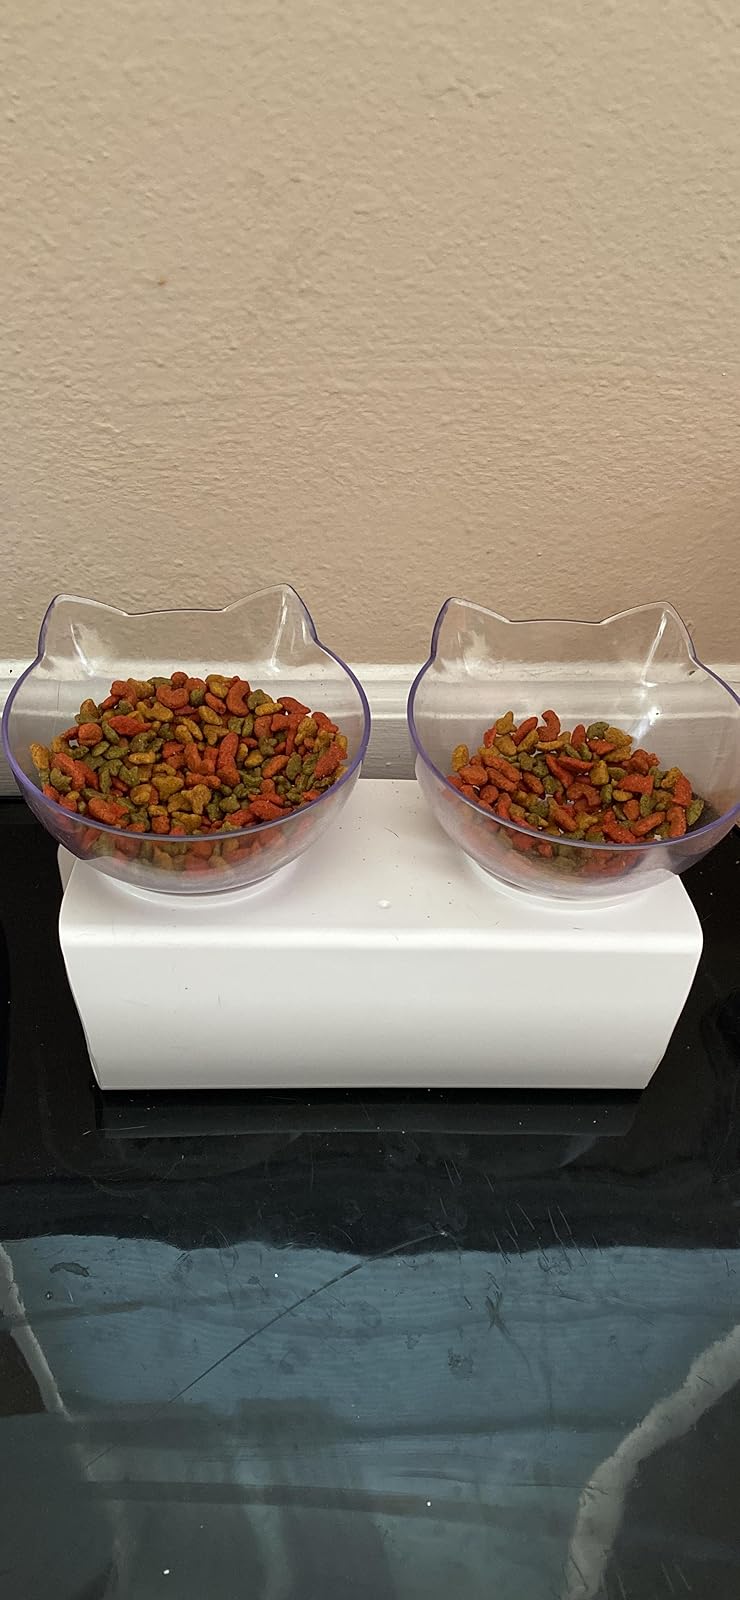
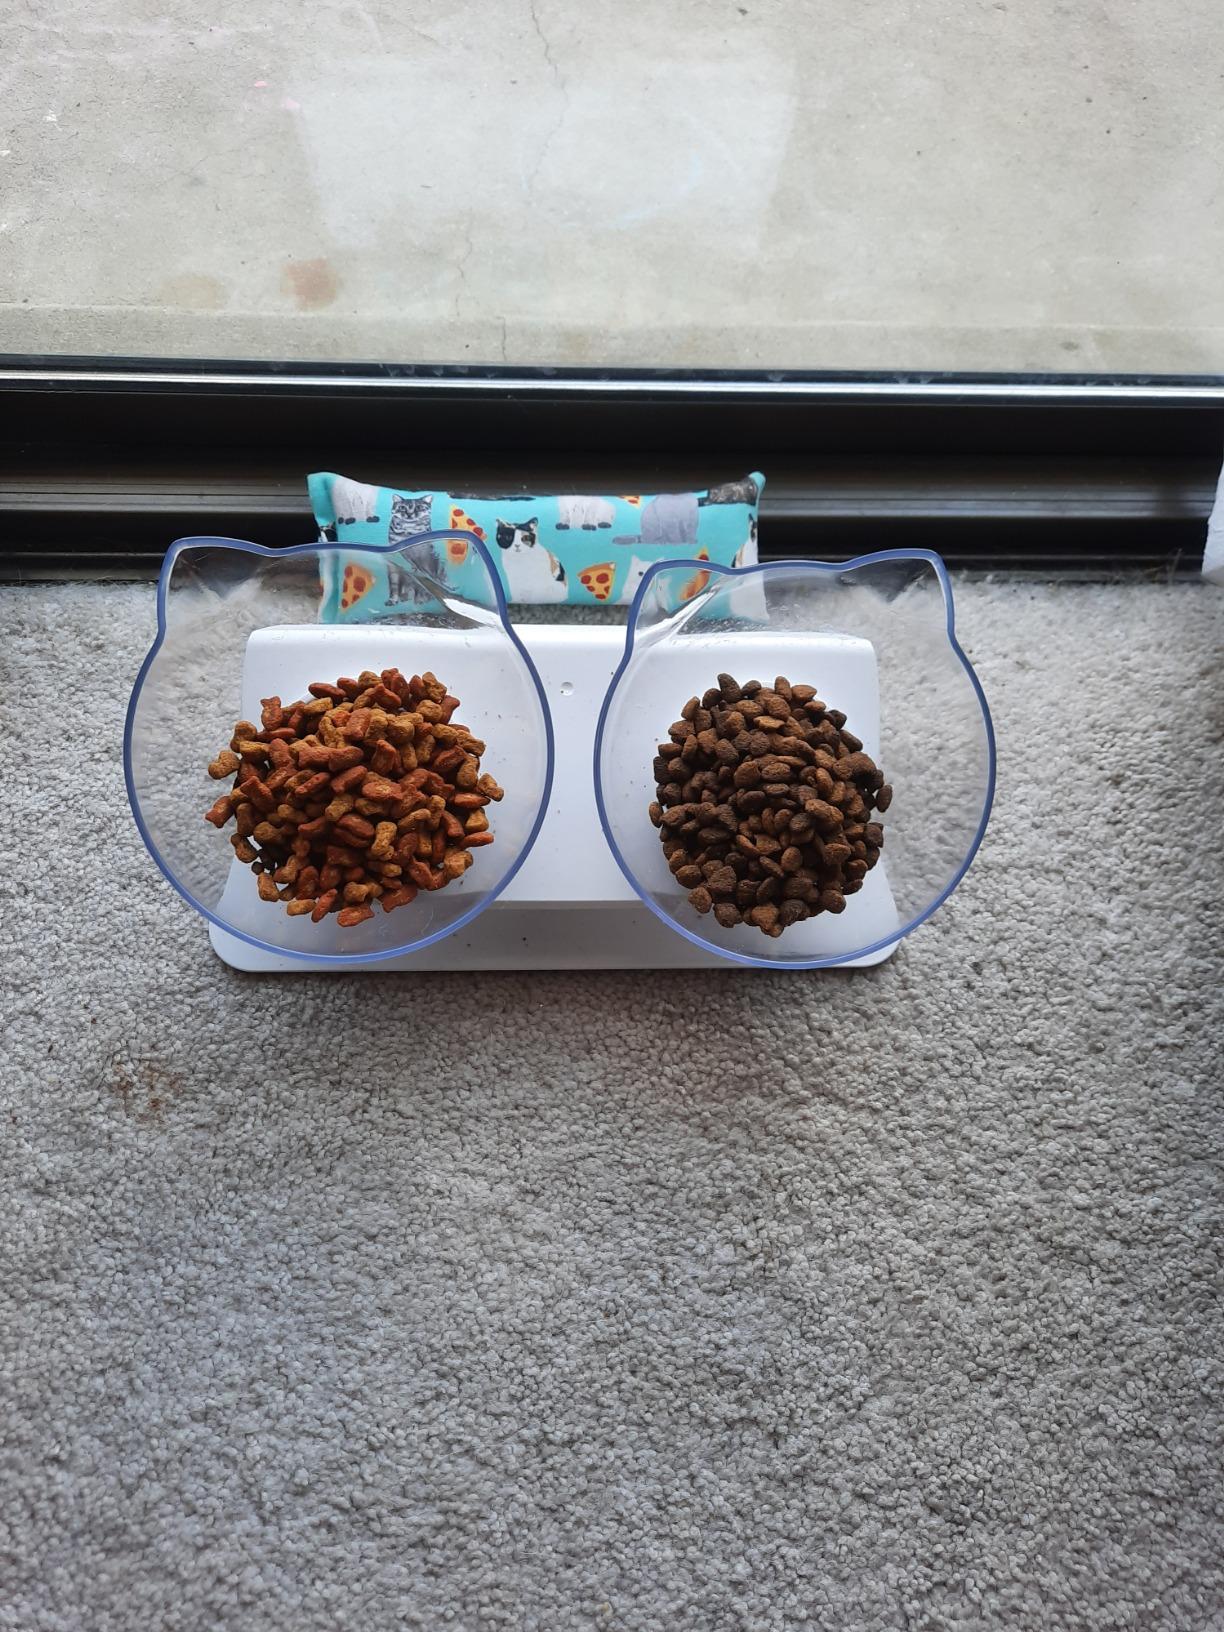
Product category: items_bowl
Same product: yes